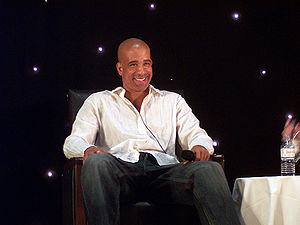
Dorian Gregory est un acteur américain né le 26 janvier 1971 à Washington connu pour son rôle de l'inspecteur Darryl Morris dans la série télévisée Charmed.